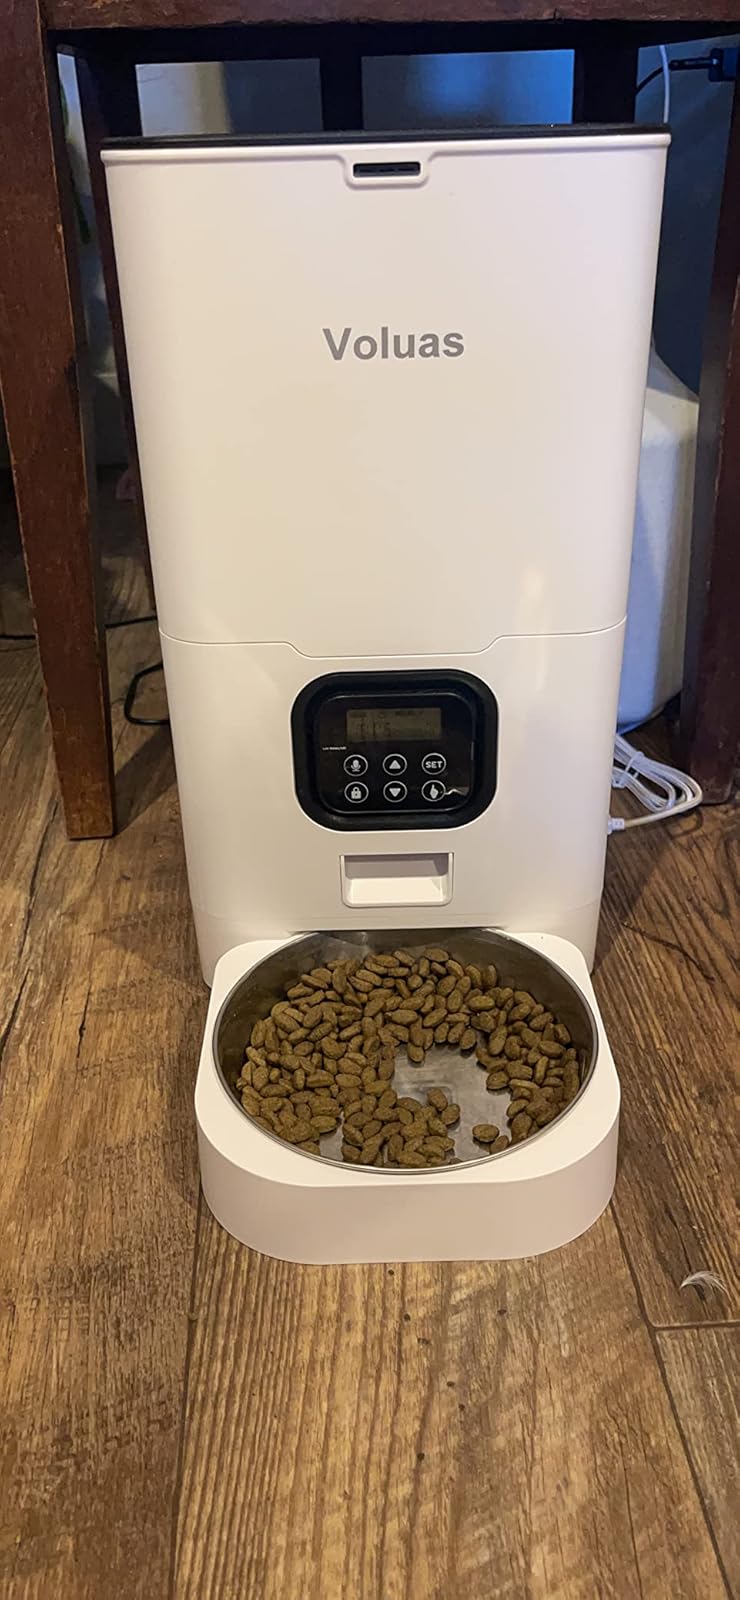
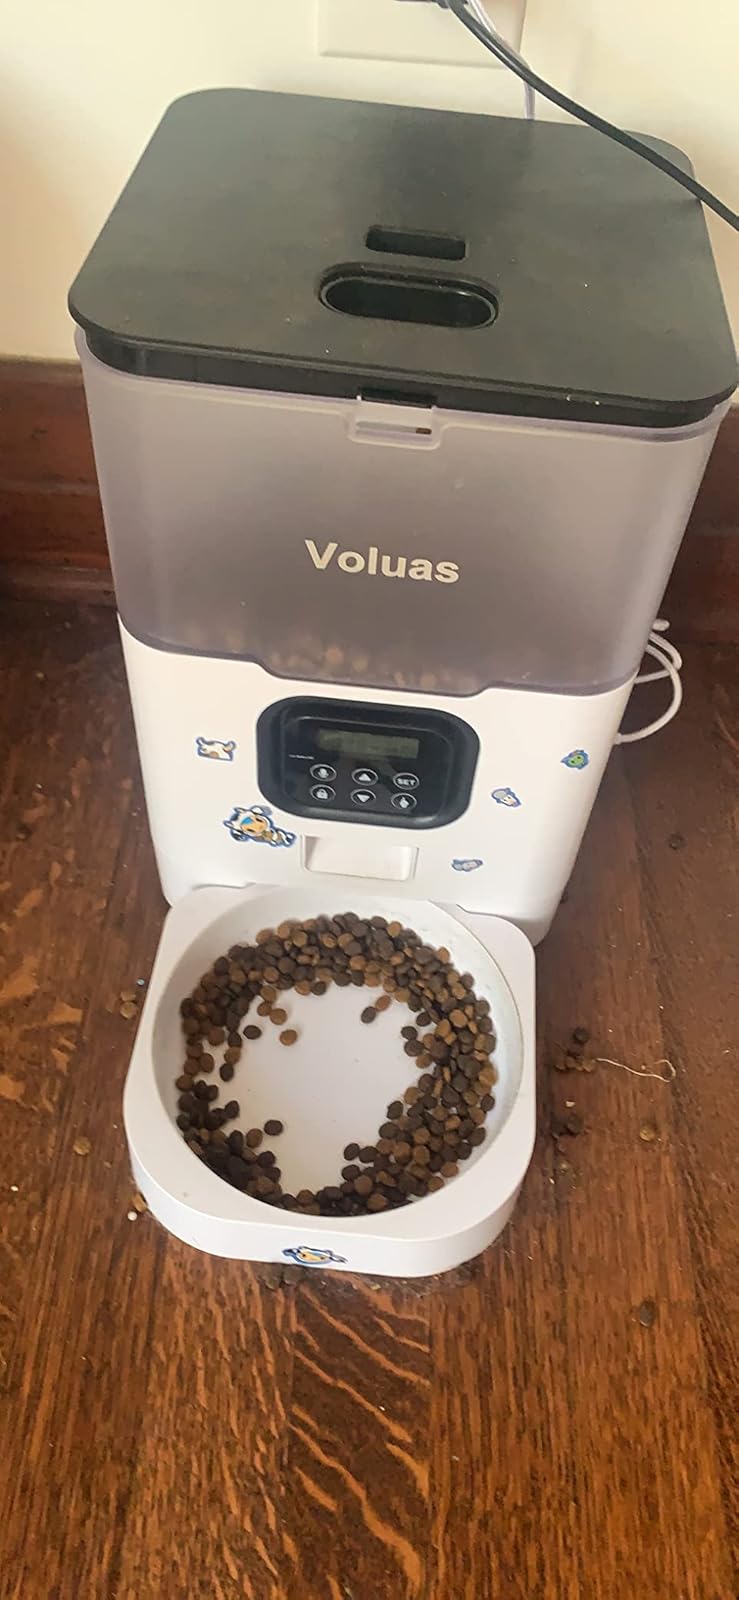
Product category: items_feeder
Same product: no